Sam Tagataese

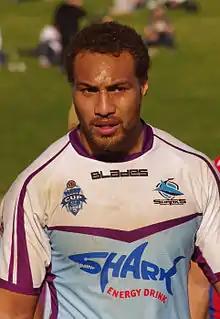

Sam Tagataese pronounced (born 8 December 1986) is a Samoa international rugby league footballer who last played as a forward for the Brisbane Broncos in the NRL.